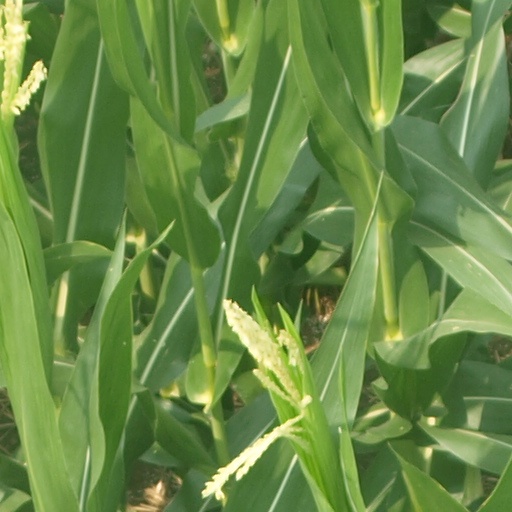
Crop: maize; corn